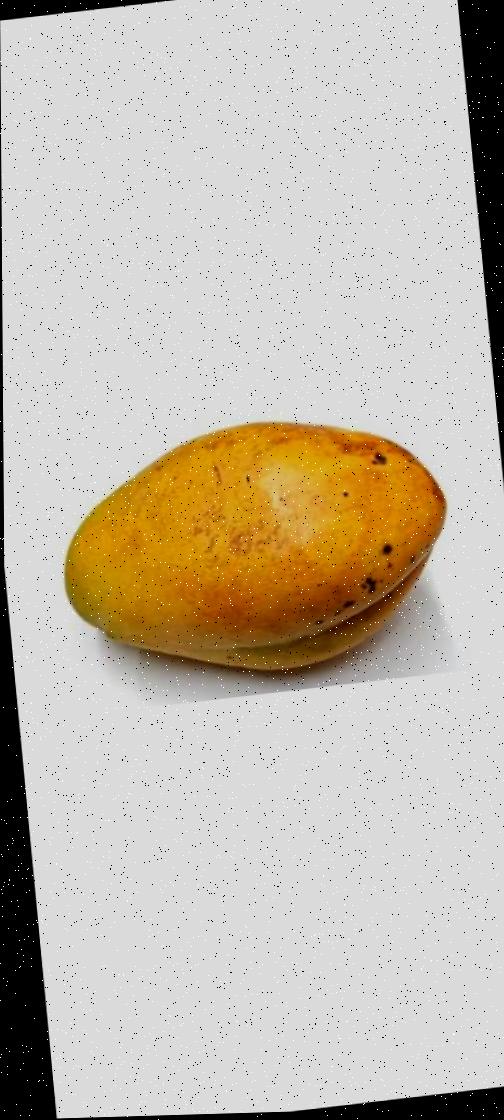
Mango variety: Bari-11